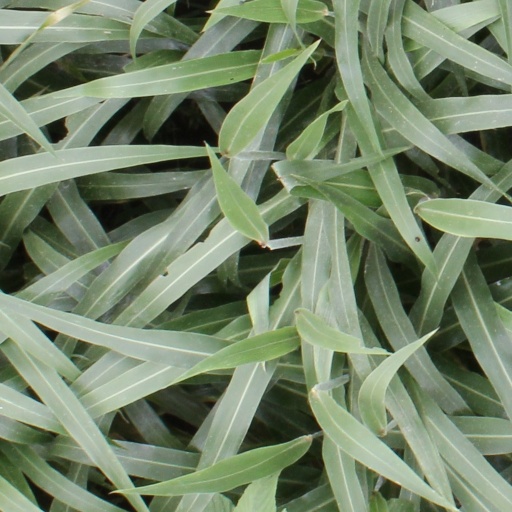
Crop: sorghum